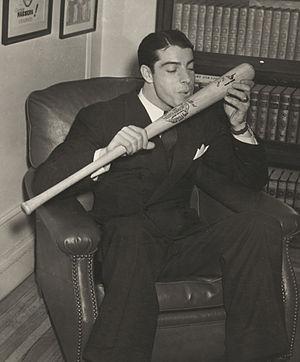
Joseph Paul Di Maggio, dit Joe Di Maggio, né Giuseppe Paolo Di Maggio le 25 novembre 1914 à Martínez en Californie et mort le 8 mars 1999 à Hollywood en Floride, est un joueur américain de baseball.